Podia Ser Pior

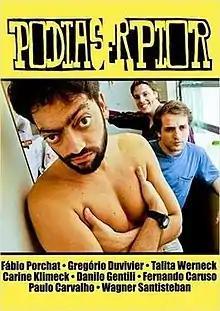
Film poster

Podia Ser Pior is a 2009 Brazilian comedy film written and directed by Ian SBF, and starring Fábio Porchat, Tatá Werneck, Danilo Gentili, Fernando Caruso, Gregório Duvivier, Josie Antello and Wagner Santisteban. The release of the film didn't happen due to a lack of budget revenue for the promotion.